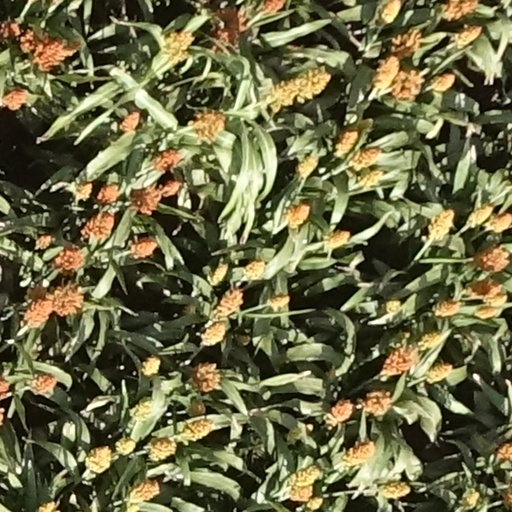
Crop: sorghum